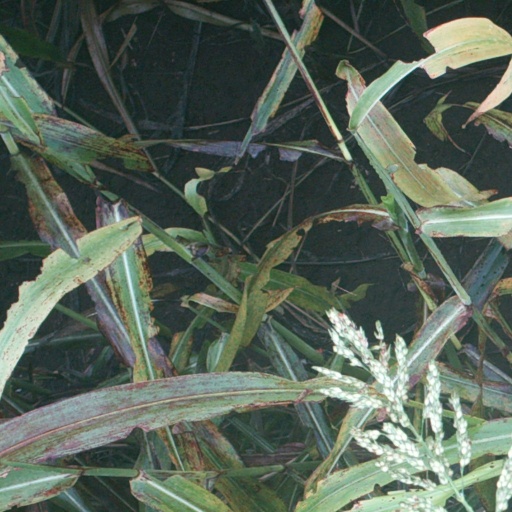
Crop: sorghum